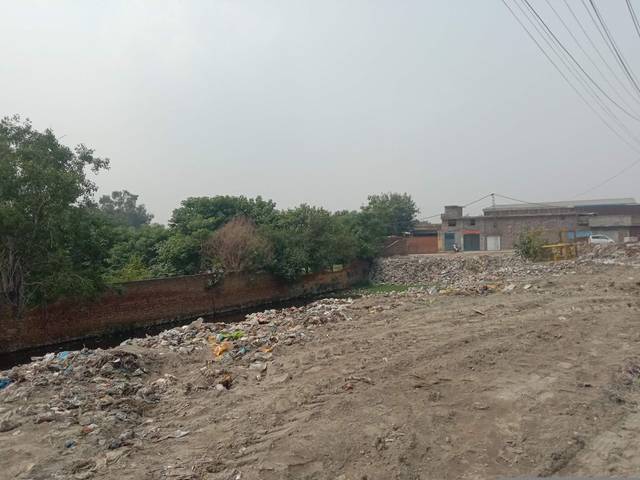
Region: Pakistan
Coordinates: 31.608, 74.394